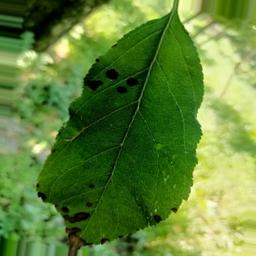
Label: Alternaria